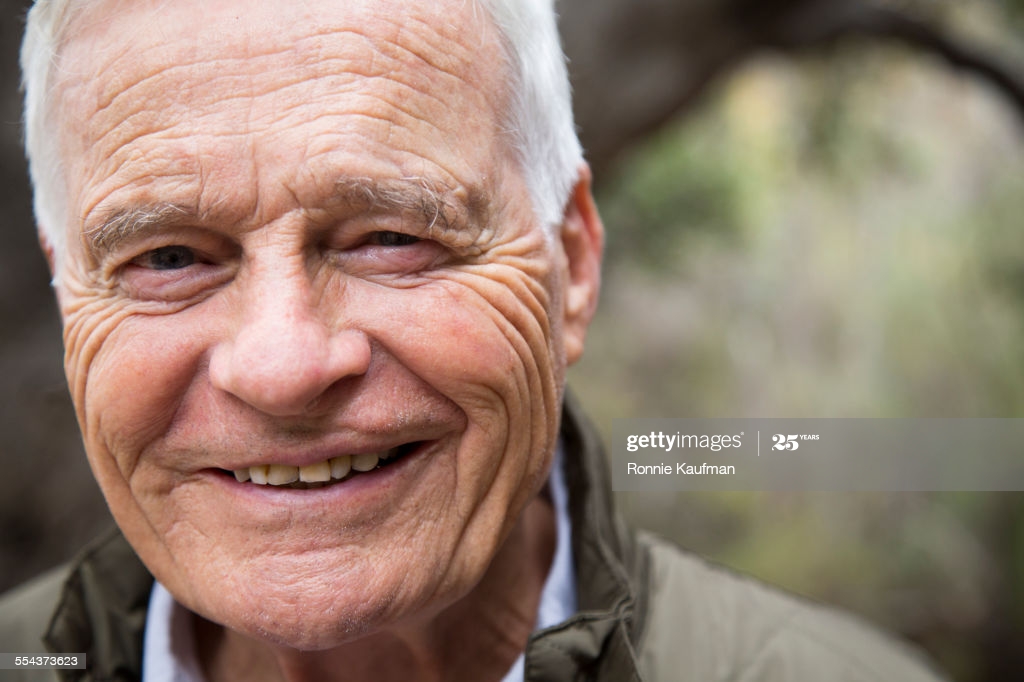
Gender: men